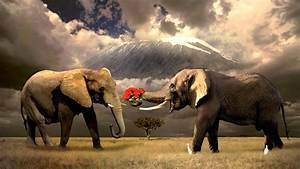
Label: elephant